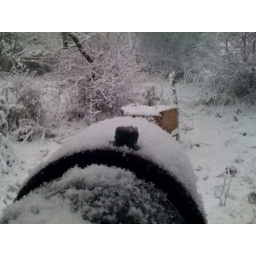
Photographing small birds in the snow: great tit, blue tit, brambling, chaffinch, tree sparrow